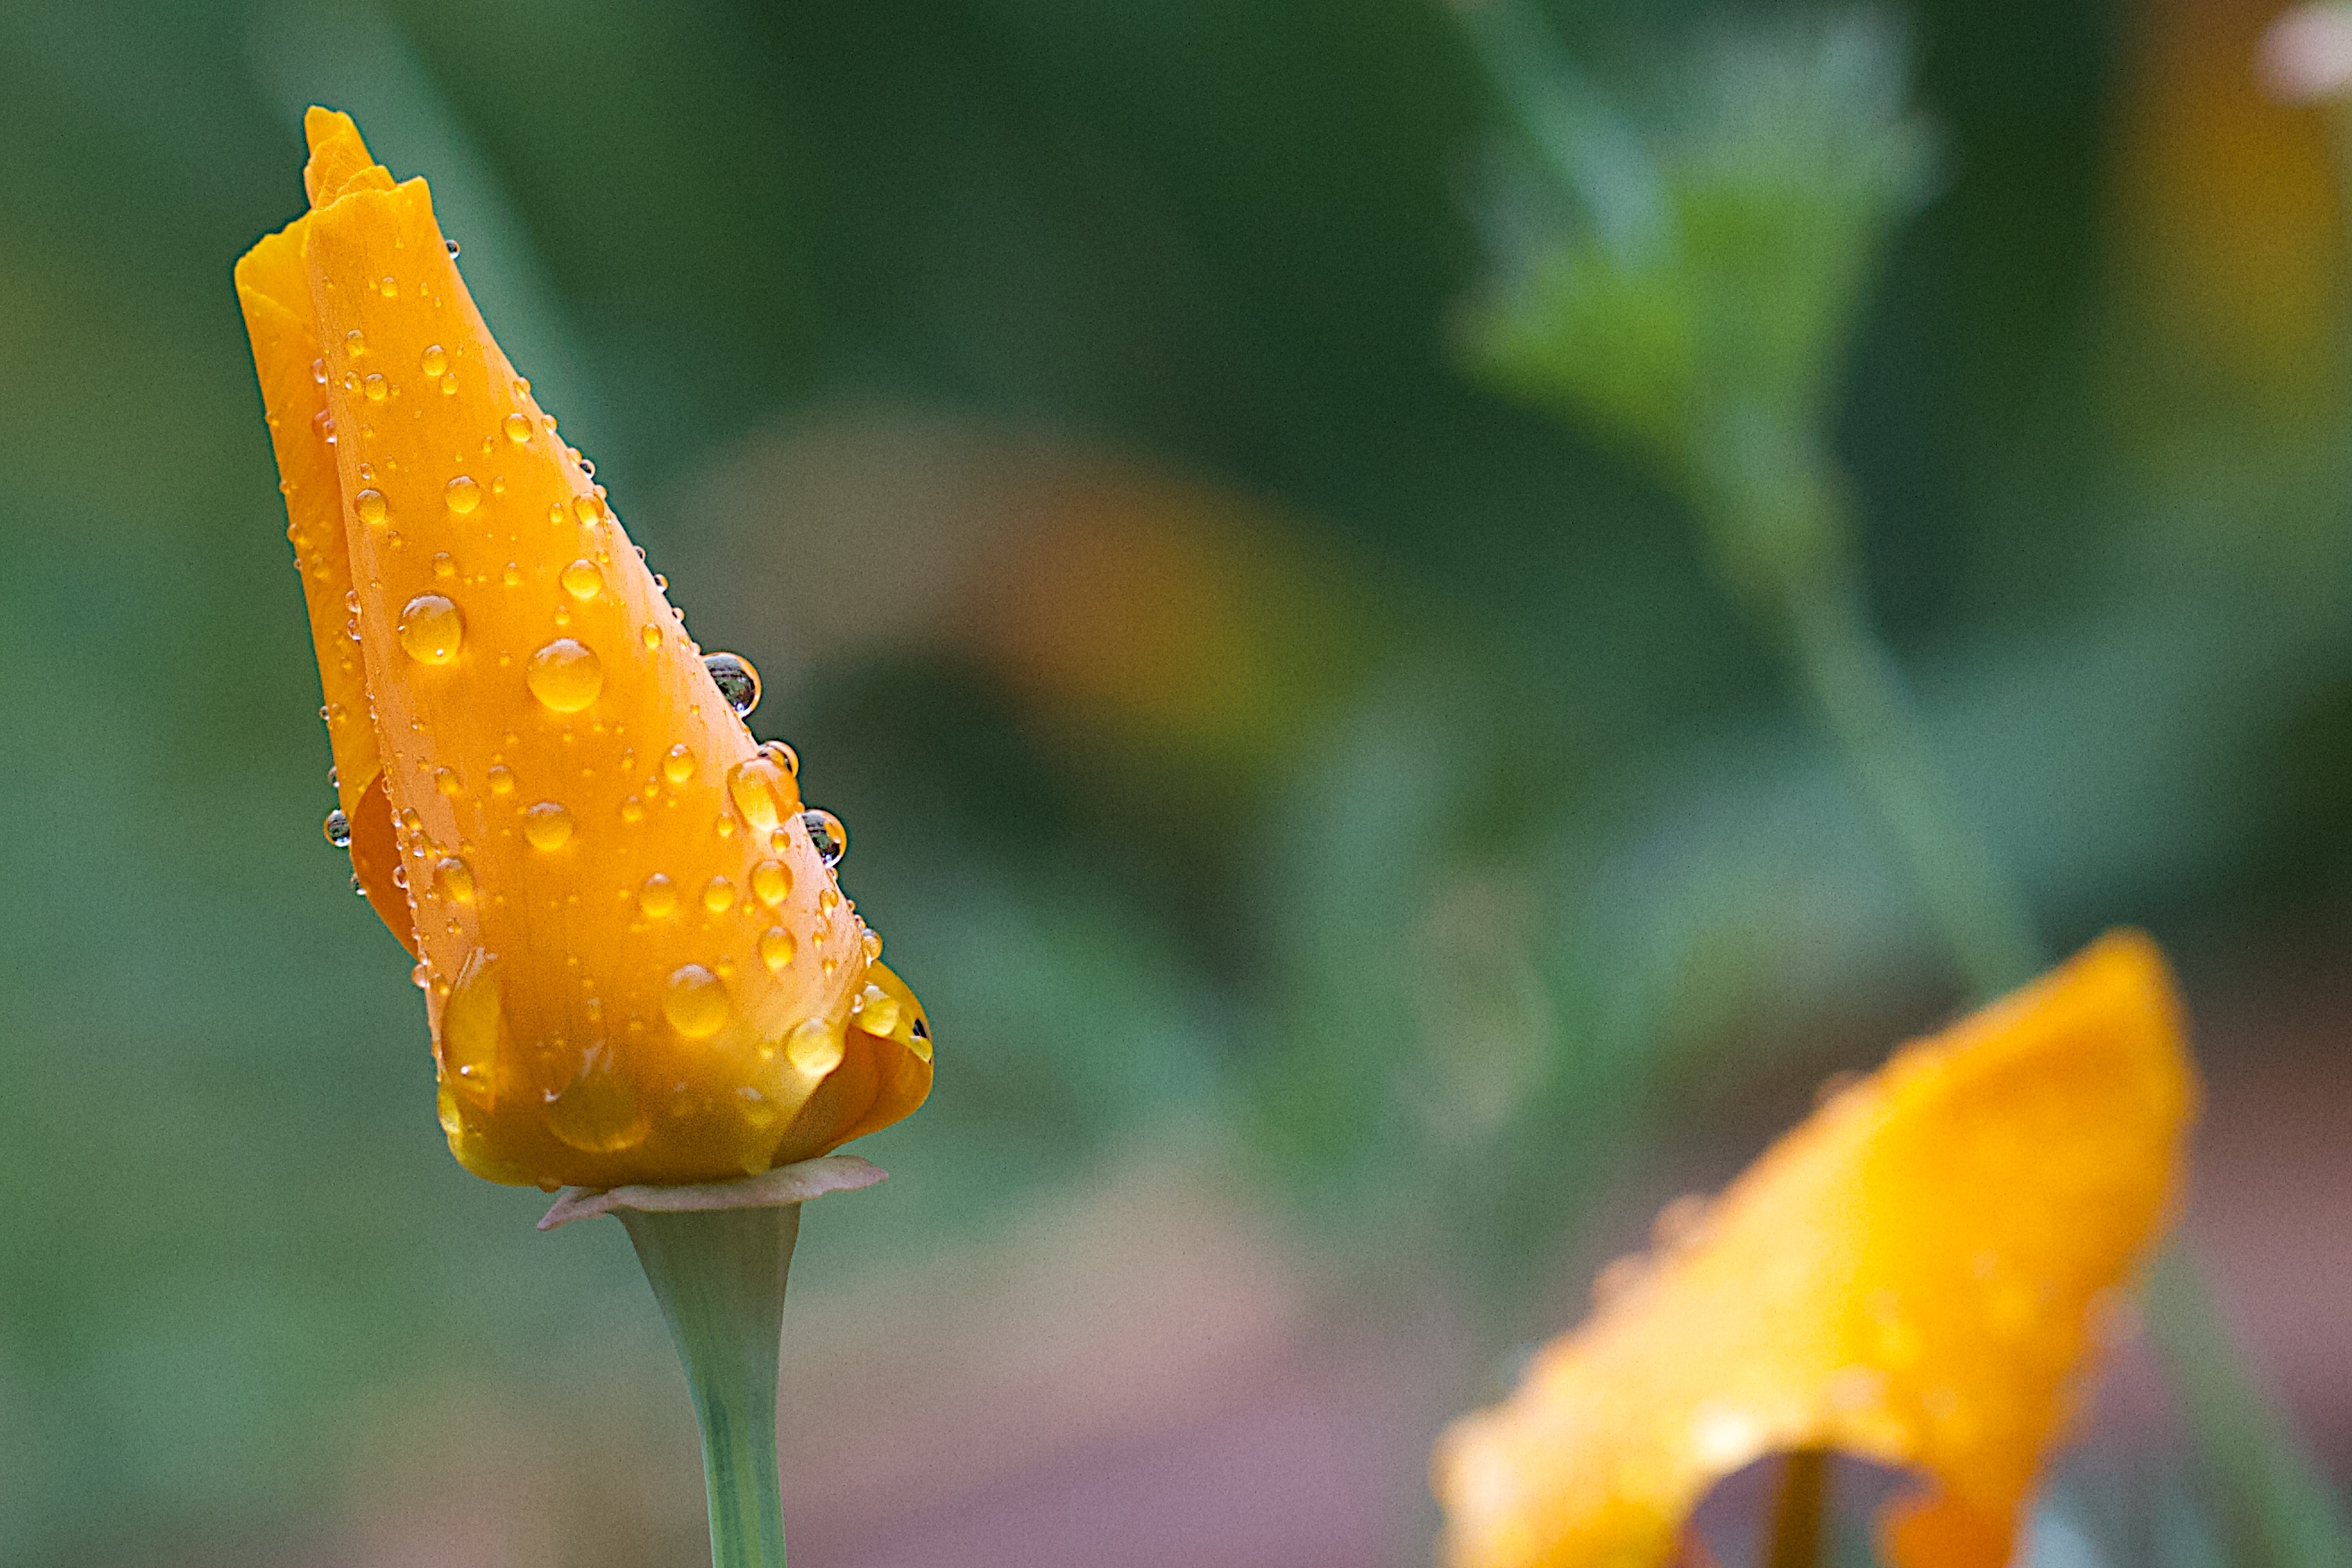
drop, plant, leaf, flower, pollen, produce, yellow, flora, close up, poppy, macro photography, flowering plant, plant stem, land plant